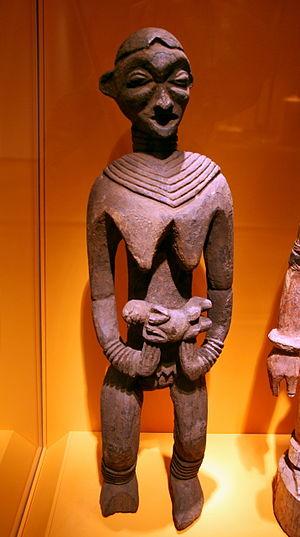
Les Bangoua sont un peuple d'Afrique centrale, surtout présent dans le Grassland du Cameroun. Les Bangoua occupent le village Bangoua qui est constitué de neuf chefferies indépendantes, ils font partie du groupe des Bamilékés.